Commemoration of the American Civil War on postage stamps

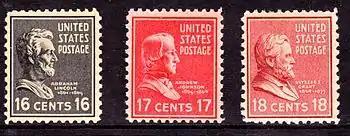
Lincoln, Johnson, Grant

In literature the onset of the Civil War occasioned important considerations of nationalism, citizenship and the nature of the American republic.